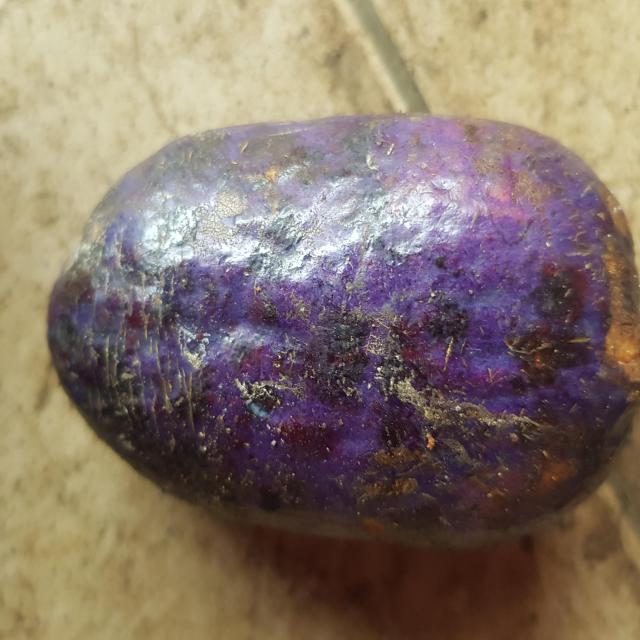
Plum grade: unaffected